Red Purge

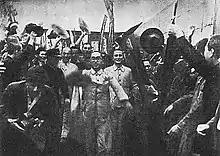
Release of Japanese Communist Party members from prison, 1945

In August 1945, Imperial Japan surrendered to the Allied Powers. From September 1945 to April 1952, the United States occupied Japan and attempted to transform Japanese society from an authoritarian regime into a democracy. The Allies endeavored many ways to reform, including disarmament, dissolution of the Zaibatsu, granting of the freedom of speech, release of political prisoners, and enactment of the three labor laws to protect workers' rights: the trade union law, the labor standards law, and the labor relations adjustment law.